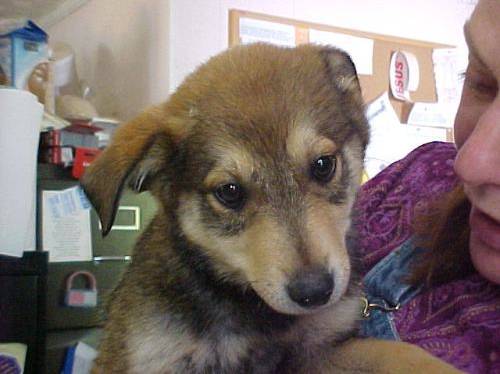
Label: dog